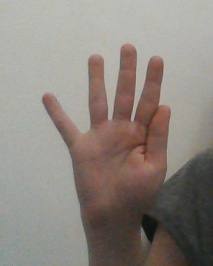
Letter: sheen